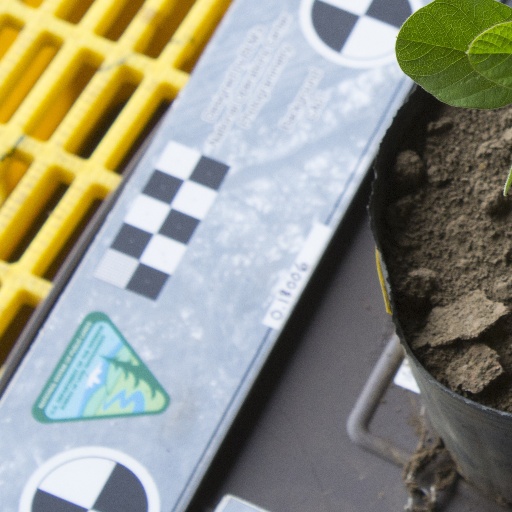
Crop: soybean